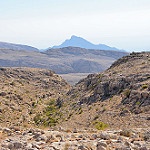
Scene: Outdoor